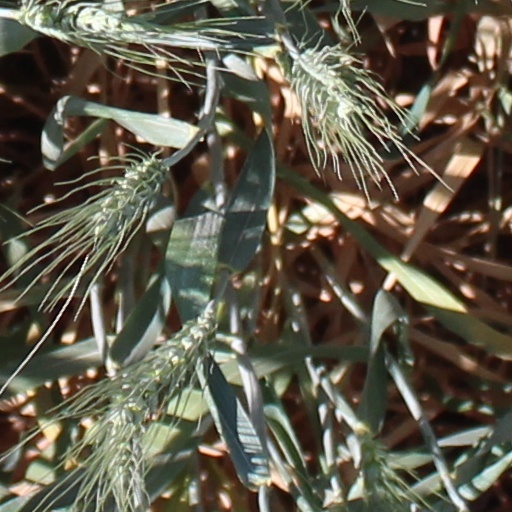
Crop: wheat